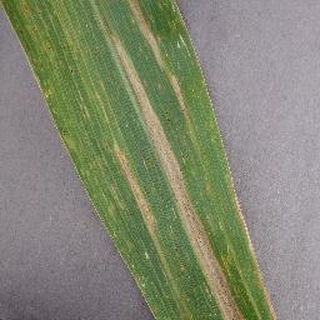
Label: corn_northern_leaf_blight